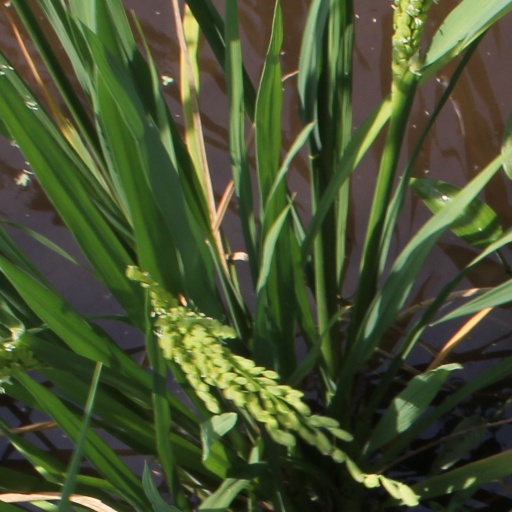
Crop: rice